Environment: real
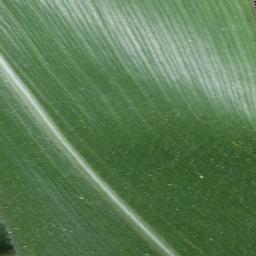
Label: healthy